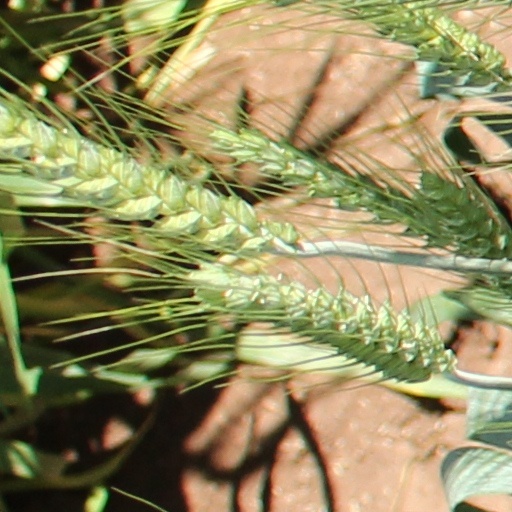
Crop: wheat